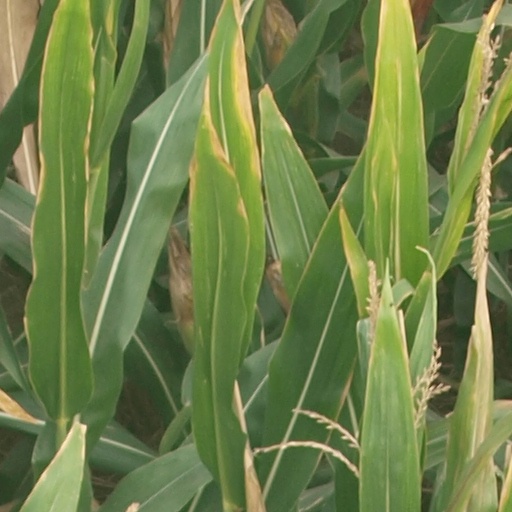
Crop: maize; corn